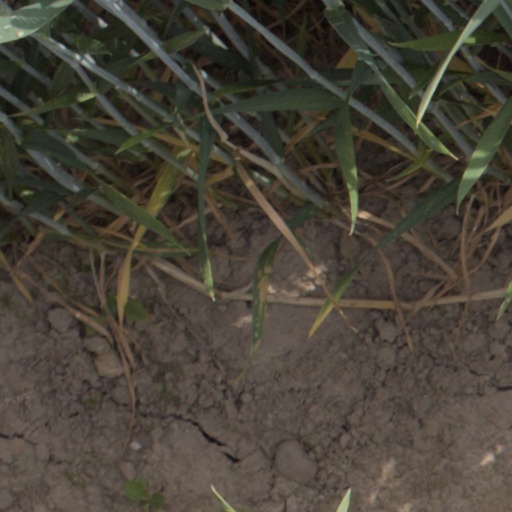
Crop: wheat